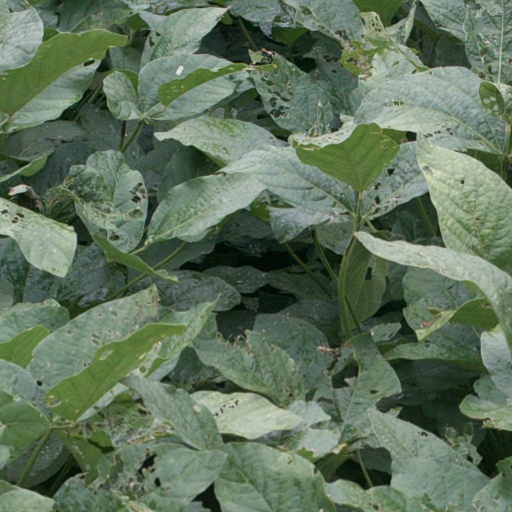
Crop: soybean